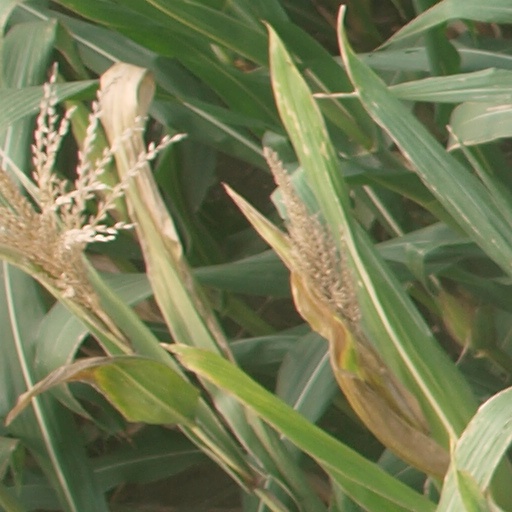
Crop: maize; corn